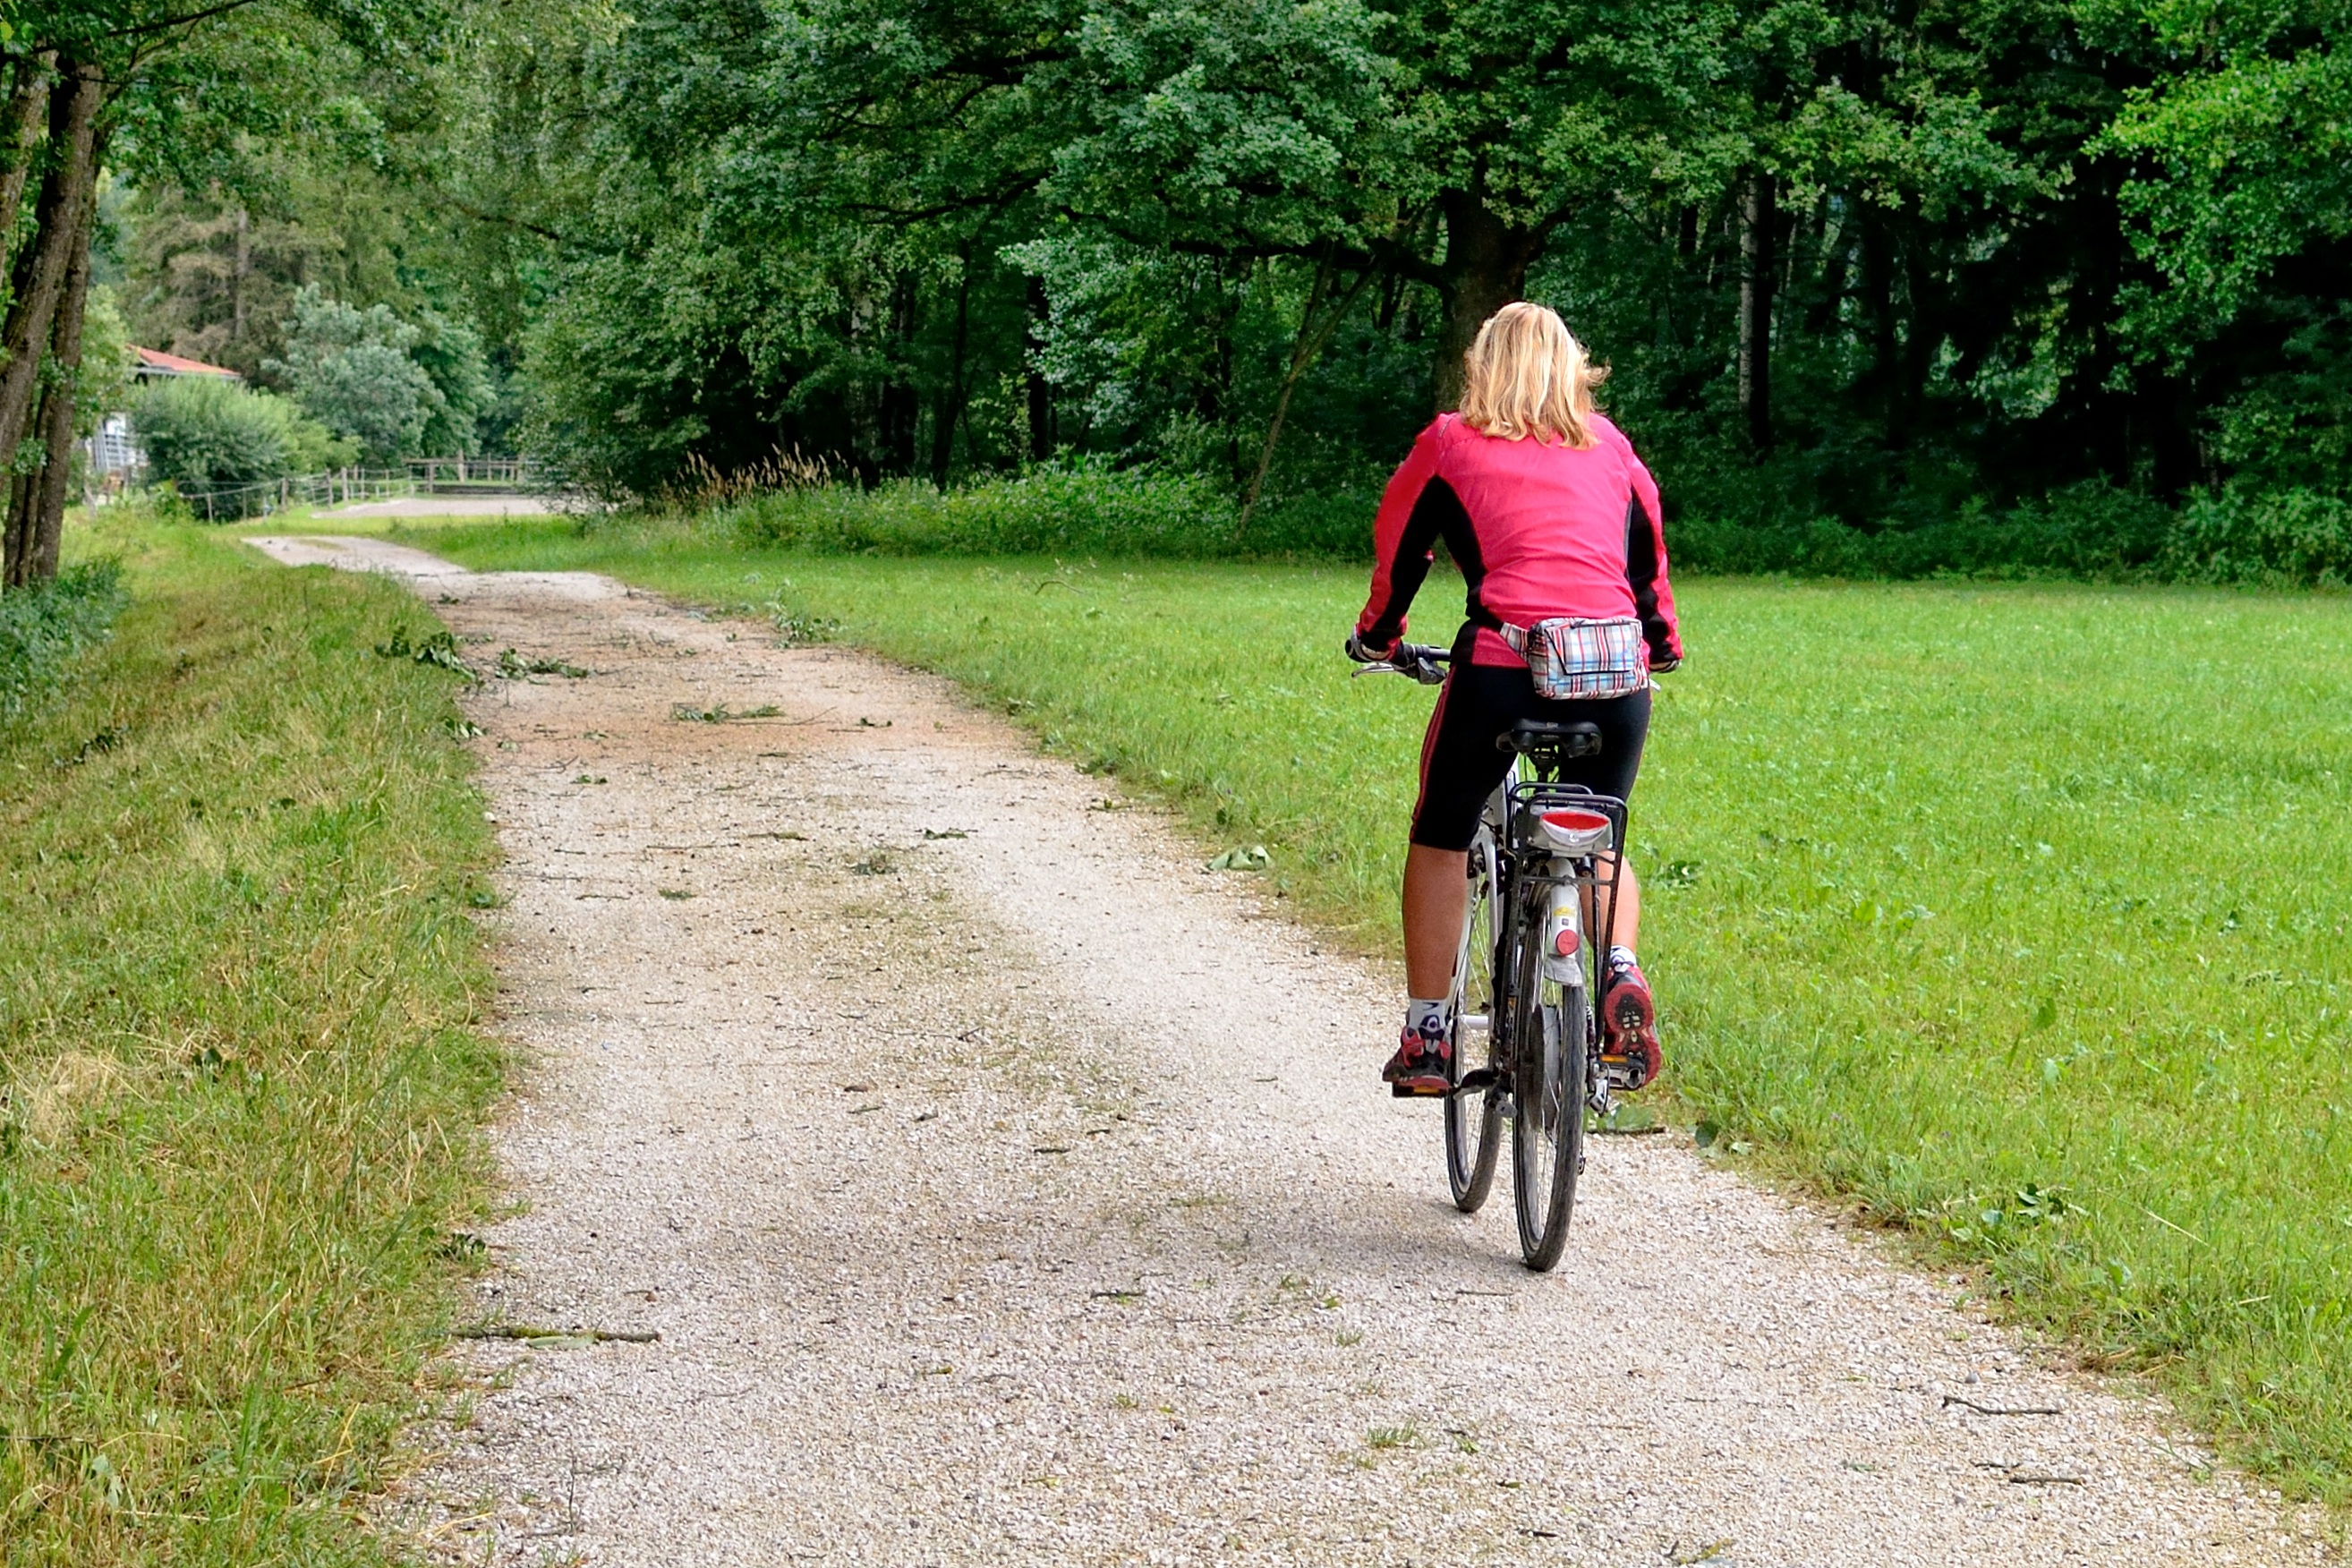
person, woman, trail, wheel, driving, bicycle, bike, recreation, vehicle, holiday, human, leisure, cycle, mountain bike, cycling, tour, sports, away, biker, cyclists, recovery, mountain biking, cycle path, bicycle path, bicycle tour, road cycling, endurance sports, duathlon